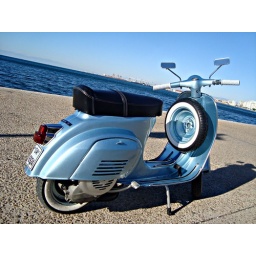
Pretty in silver blue